List of birds of Korea

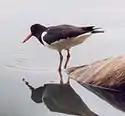
Eurasian Oystercatcher

Order: CharadriiformesFamily: Recurvirostridae